Free Presbyterian Church of Scotland

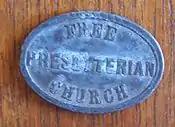
A communion token from the Free Presbyterian Church

The two denominations are often confused, though not as often as in the past: they were initially of a predominantly Highland background, continue to share support for the Westminster Confession of Faith, and express a socially conservative outlook. However, the Free Presbyterian Church considers it a sin to use public transport to go to church on the Sabbath, while the Free Church does not. The Free Church permits the use of modern Bible translations, while the Free Presbyterian Church prescribes the exclusive use of the Authorized Version in public worship (by resolution of the Synod in 1961), and as the only version recommended for use in family and private devotions.